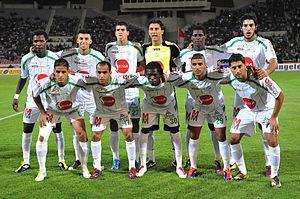
Équipe du Raja de Casablanca saison 2011-2012
Ismail Benlmaalam, né le 9 avril 1988 à Casablanca, est un footballeur international marocain évoluant au poste défenseur au sein de l'Ittihad de Tanger.
L'histoire du Raja Club Atheltic débute au milieu du XXᵉ siècle, au quartier populaire connu pour être le berceau de la résistance à cette époque, Derb Sultan, lorsqu'un groupe de syndicats marocains à leur tête Mahjoub Ben Seddik, chef historique de l'Union marocaine du travail, perçoivent le football comme un instrument d’émancipation et de résistance face au colonisateur, et cherchent à s'inscrire parmi les clubs sportifs de Casablanca. Ils décident finalement le 20 mars 1949 de fonder leur propre club : le Raja Club Athletic.
La saison 2011-2012 du Raja Club Athletic est la soixante-troisième de l'histoire du club. Elle débute alors que les verts sont arrivés premier du championnat marocain lors de la saison précédente. Bertrand Marchand commence sa première saison en tant qu'entraîneur du Raja de Casablanca. Le club est par ailleurs engagé en coupe du Trône et en ligue des champions de la CAF.
Le Raja Club Athletic ou Raja de Casablanca abrégé en Raja CA ou RCA est un club professionnel marocain de football basé à Casablanca.